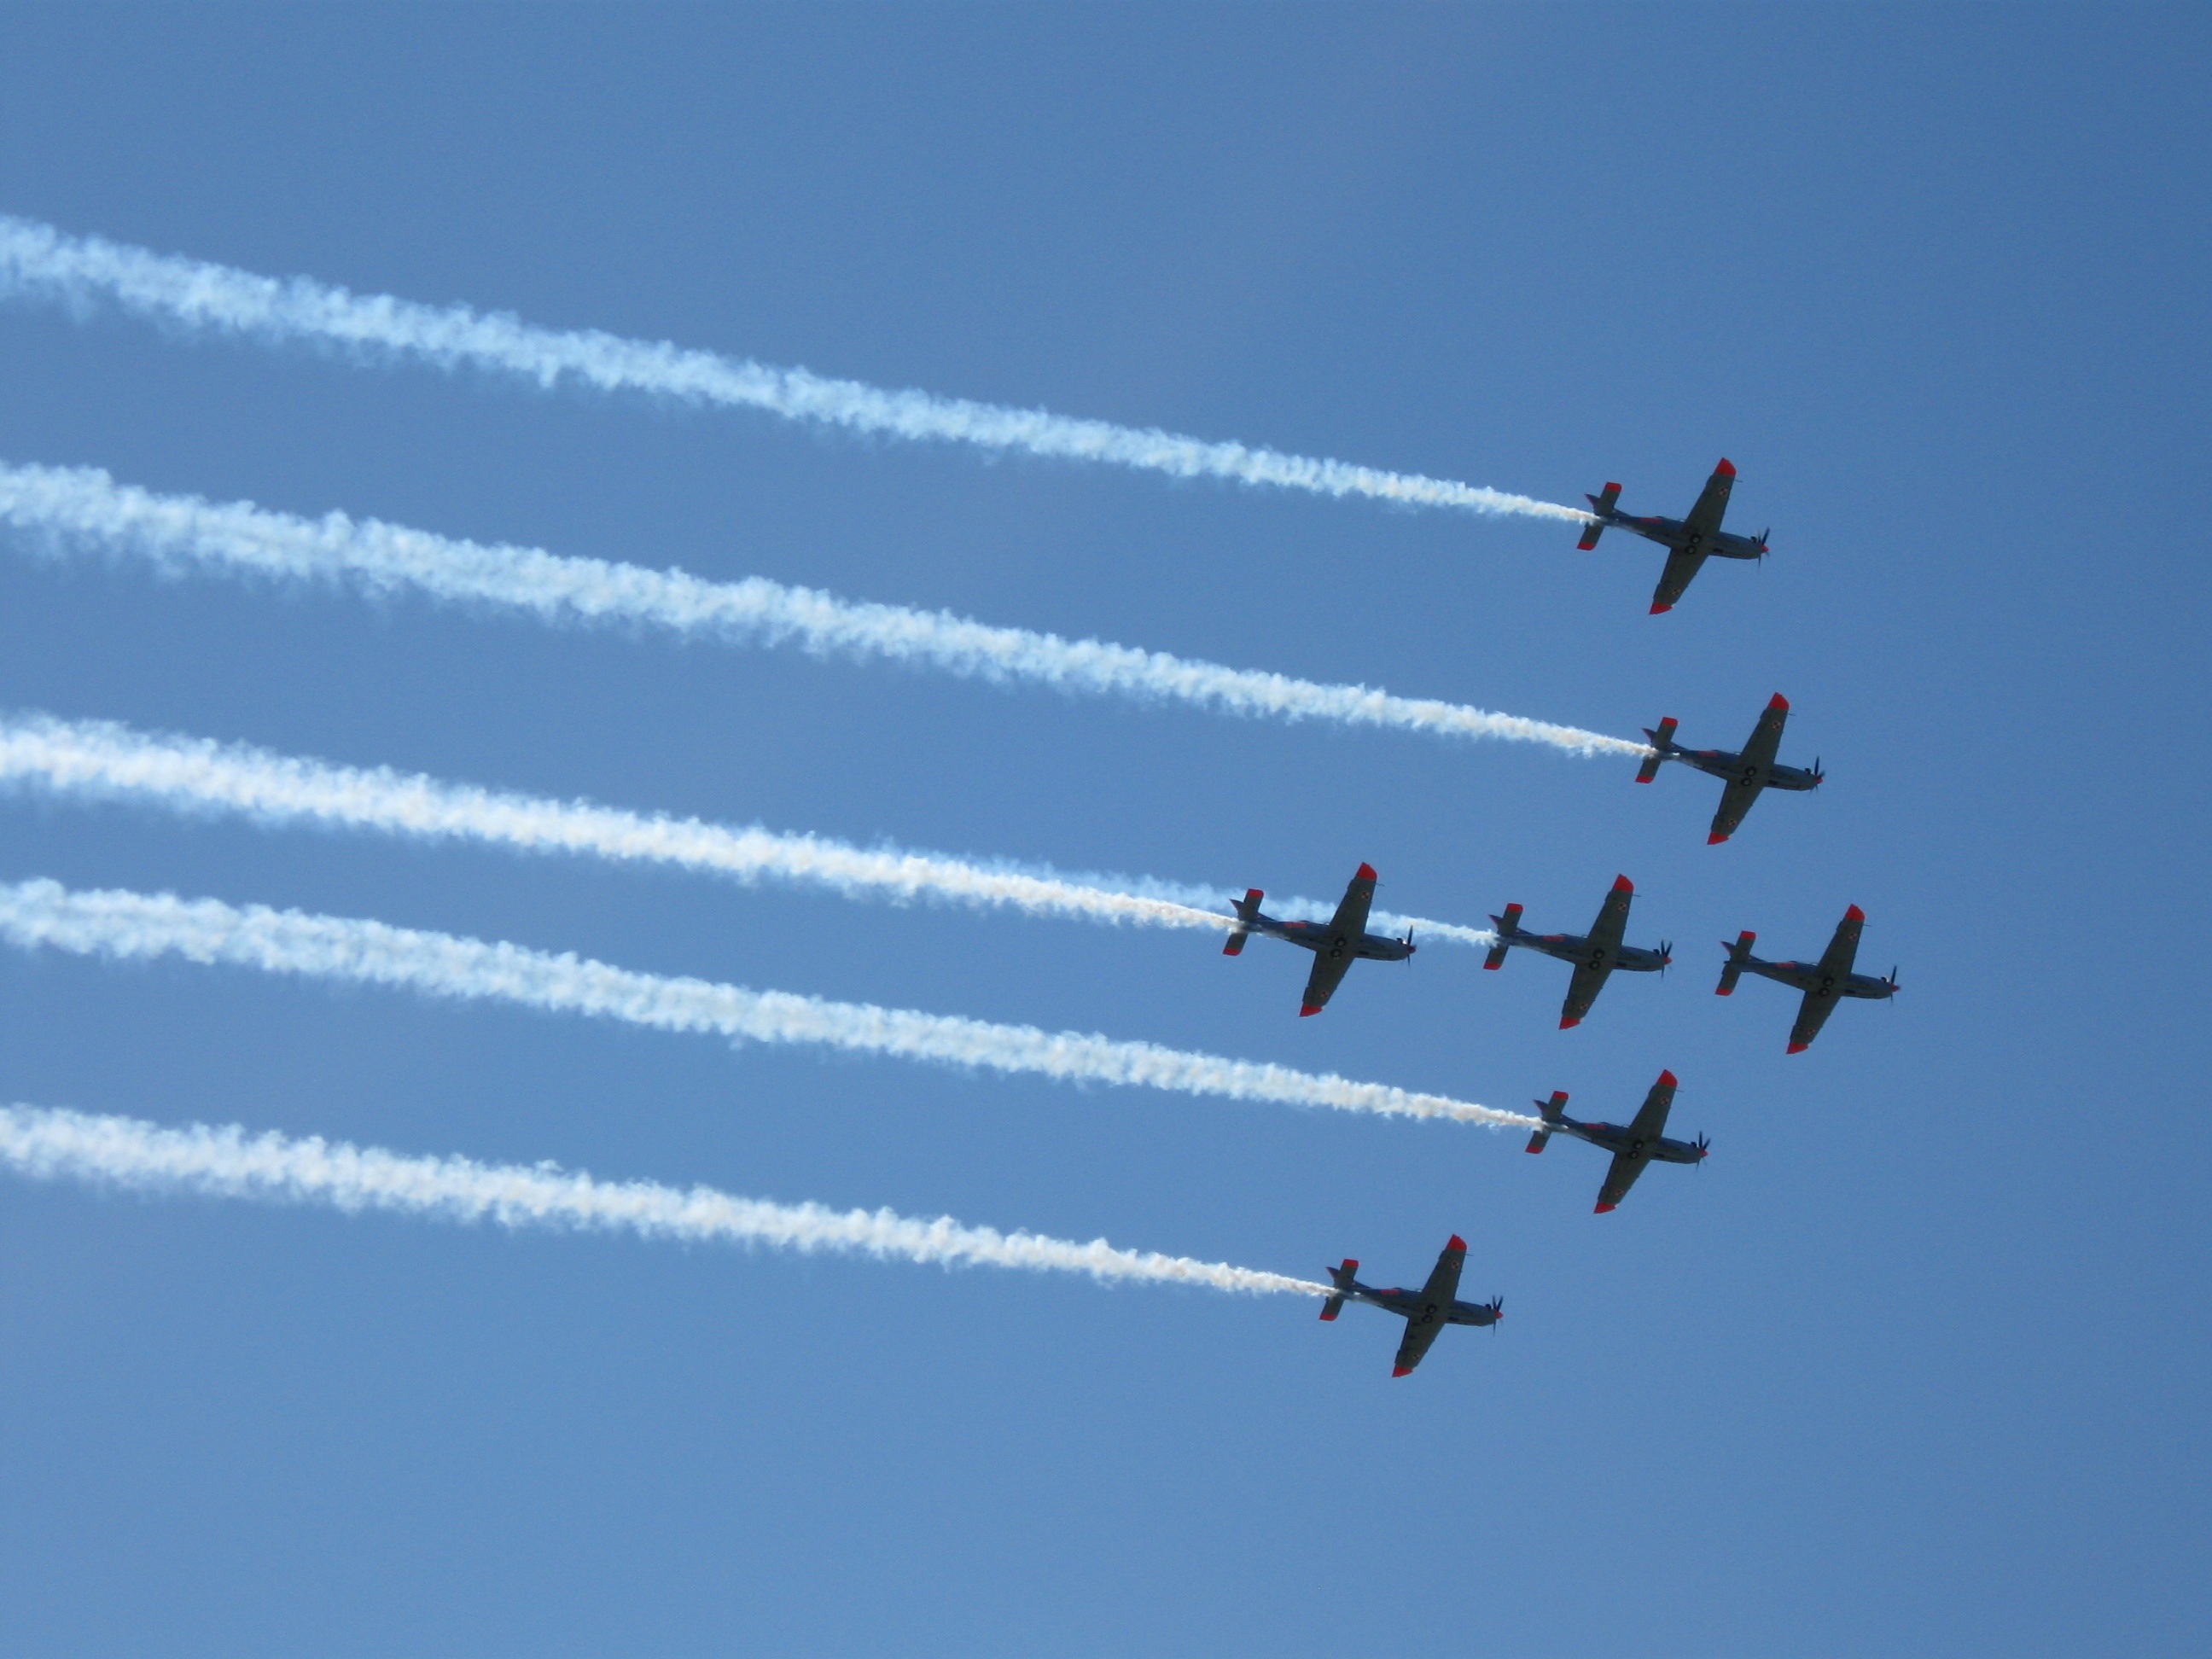
wing, sky, fly, airplane, aircraft, vehicle, airline, aviation, flight, exhibition, airshows, the sky, air show, air force, aerobatics, aircrafts, atmosphere of earth, general aviation